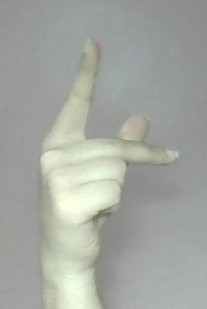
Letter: dha